Scaphoid fracture

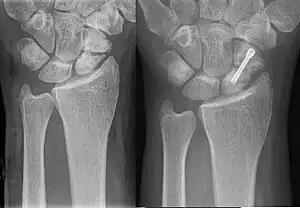
Scaphoid pseudarthrosis, before and after treatment with Herbert screw.

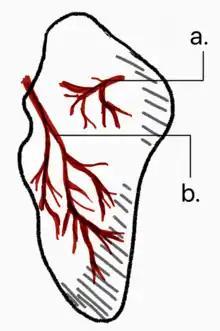
Vascular supply of the scaphoid comes from two different vascular pedicles. 20-30% of the blood supply (a.) comes from the volar branch of the radial artery and enters the bone at the tubercle. 70-80% comes from (b.) the dorsal branch of the radial artery and travels towards the proximal pole.

"Avascular necrosis" (AVN) is one complication of scaphoid fracture. Since the scaphoid receives its arterial supply in a retrograde fashion (i.e. from distal to proximal pole), the part proximal to the fracture is usually affected.